Tim Flowers

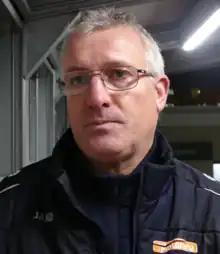
Flowers in 2020

Timothy David Flowers (born 3 February 1967) is an English football manager and former player who manages Alvechurch.